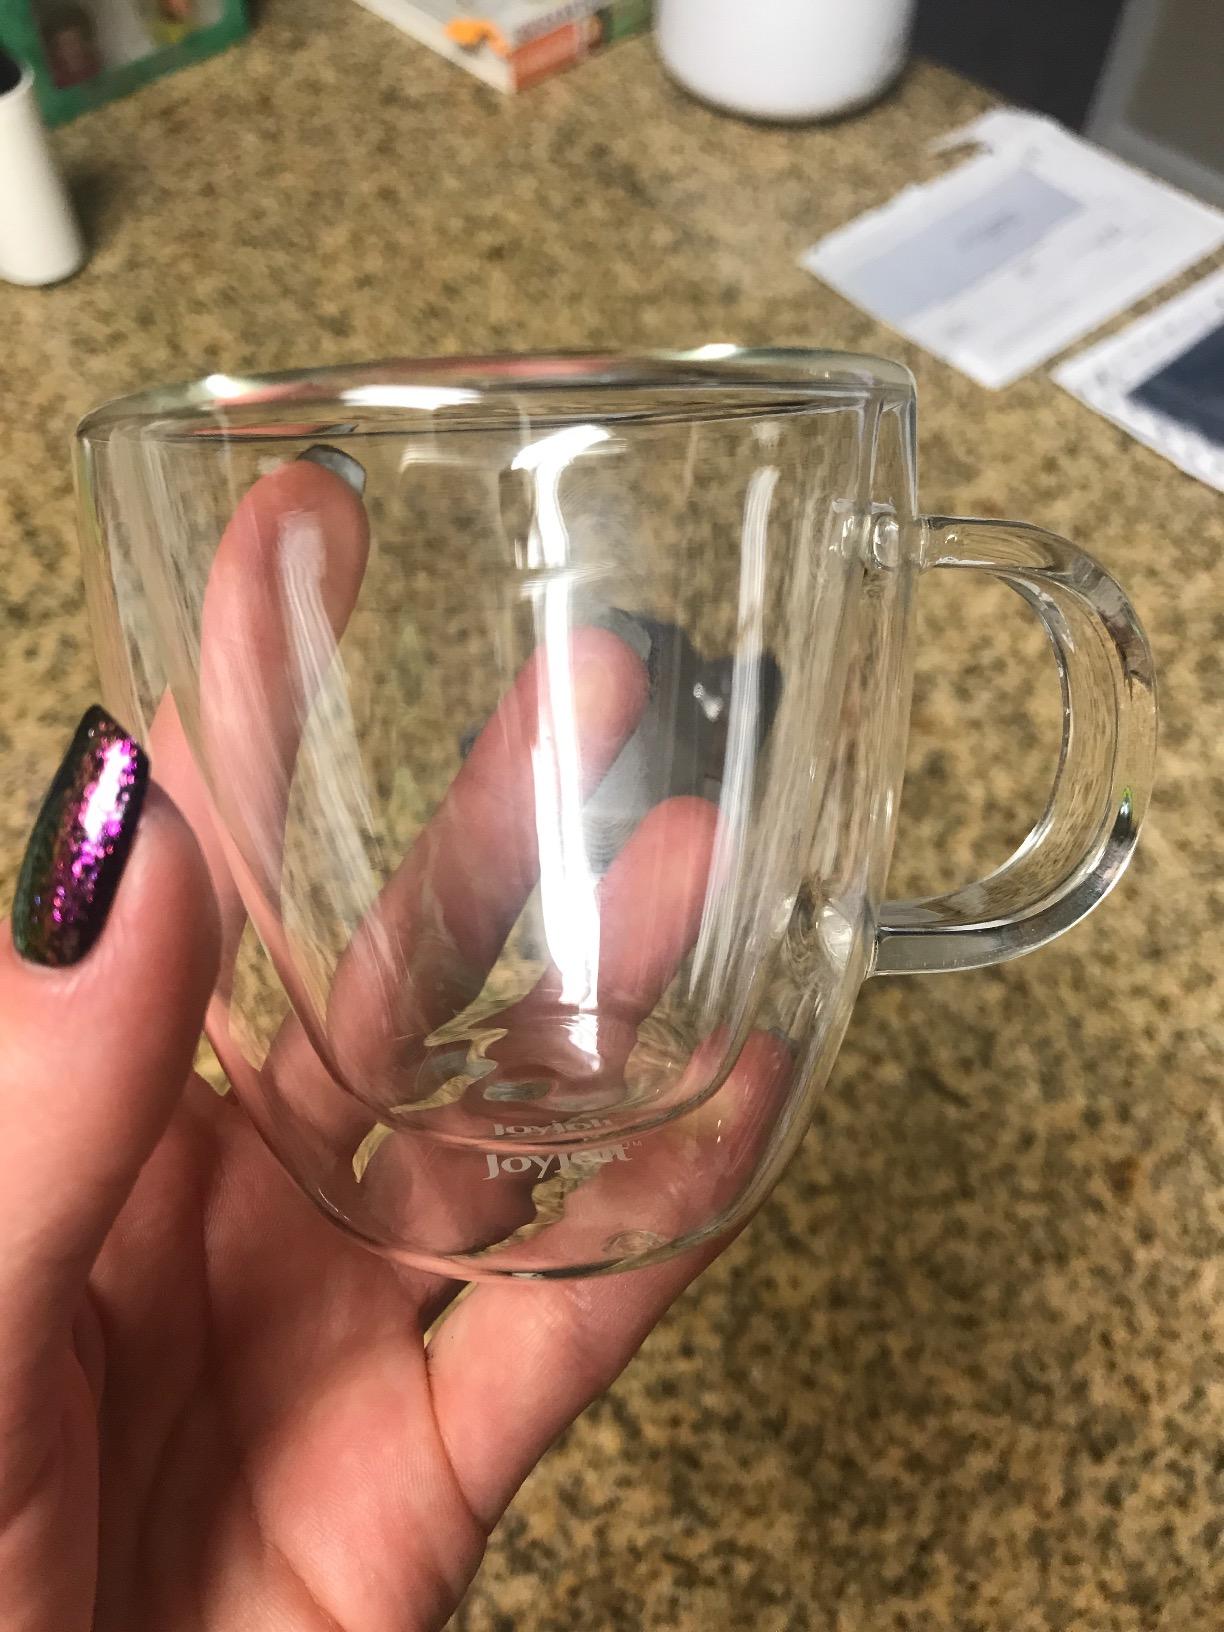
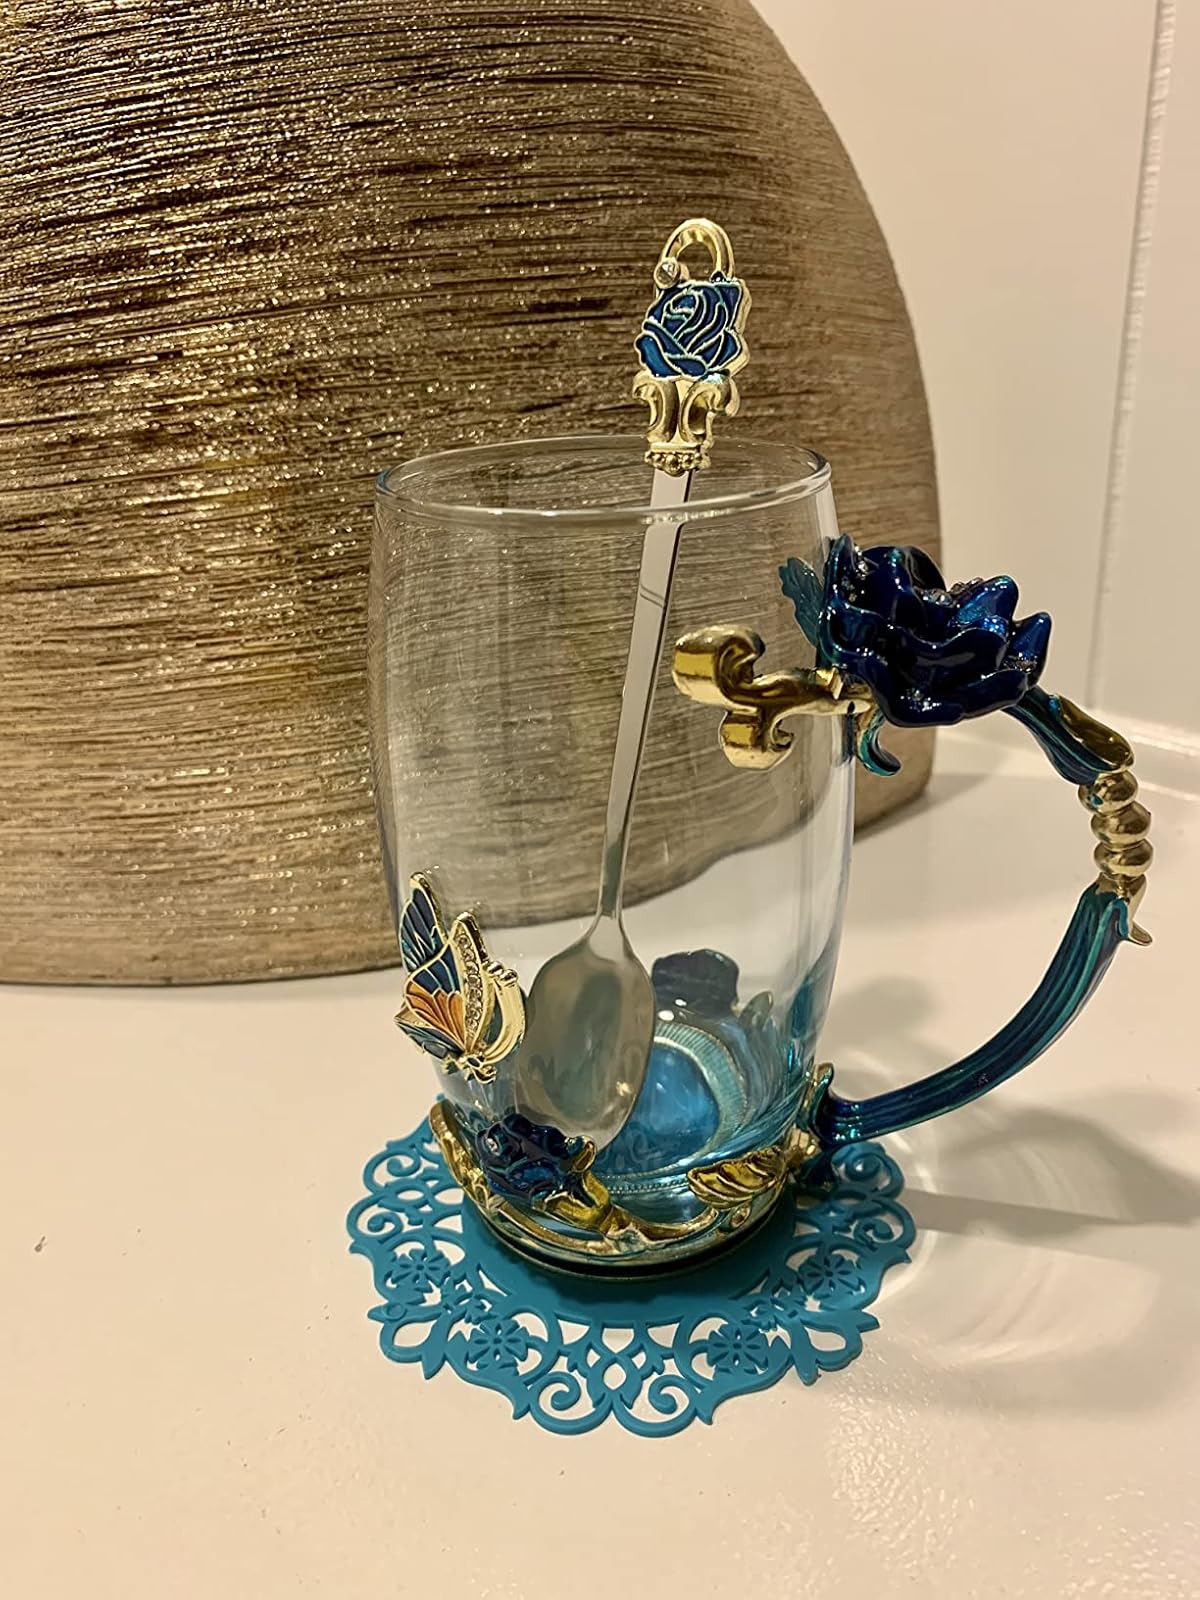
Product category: items_mug
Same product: no